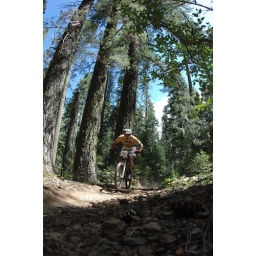
our golden boy having fun in the xc